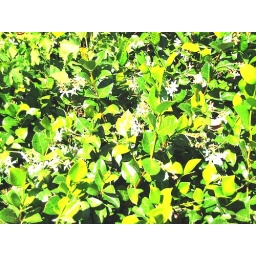
Its emphasis because the white flowers are standing out in the bushes.